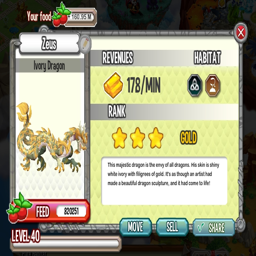
it takes a lot of food to feed a level dragon !